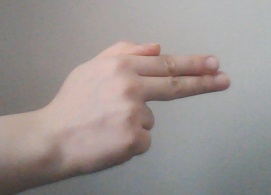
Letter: ghain